List of hot sauces

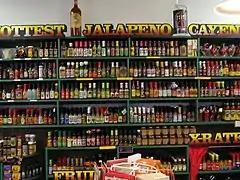
Hot sauces

This is a list of commercial hot sauces. Variations on a company's base product are not necessarily common, and are not always included.